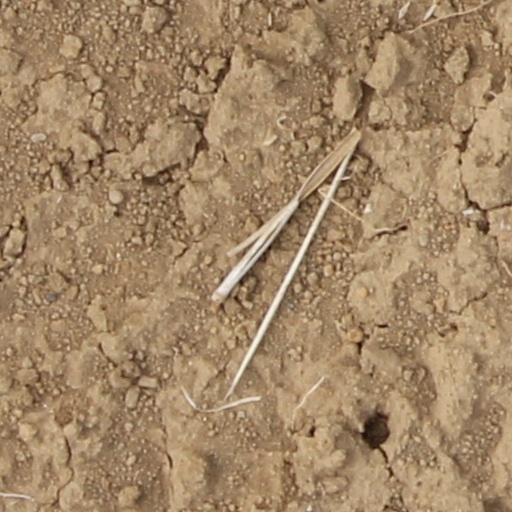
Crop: wheat